Ibn Hawshab

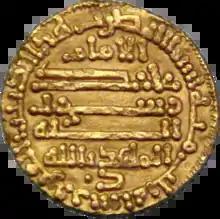
Gold dinar of Caliph al-Mahdi, minted at Kairouan in 912

At this point, Ibn al-Fadl publicly renounced allegiance to Abdallah al-Mahdi, who had revealed himself following the successes of Abu Abdallah al-Shi'i and the establishment of the Fatimid Caliphate in 909. Indeed, now Ibn al-Fadl declared himself to be the awaited .